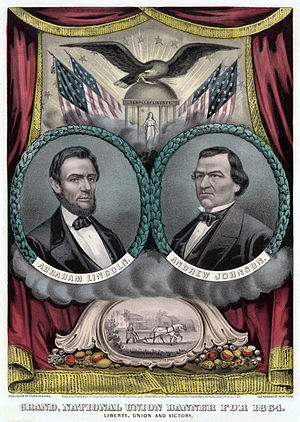
National Union Party (USA)
Banner fra 1864 med National Union Partys to præsidentkandidater
National Union Party var et politisk parti i USA fra 1864 til 1868. Det var en alliance mellem det republikanske parti og nogle demokrater fra nord.